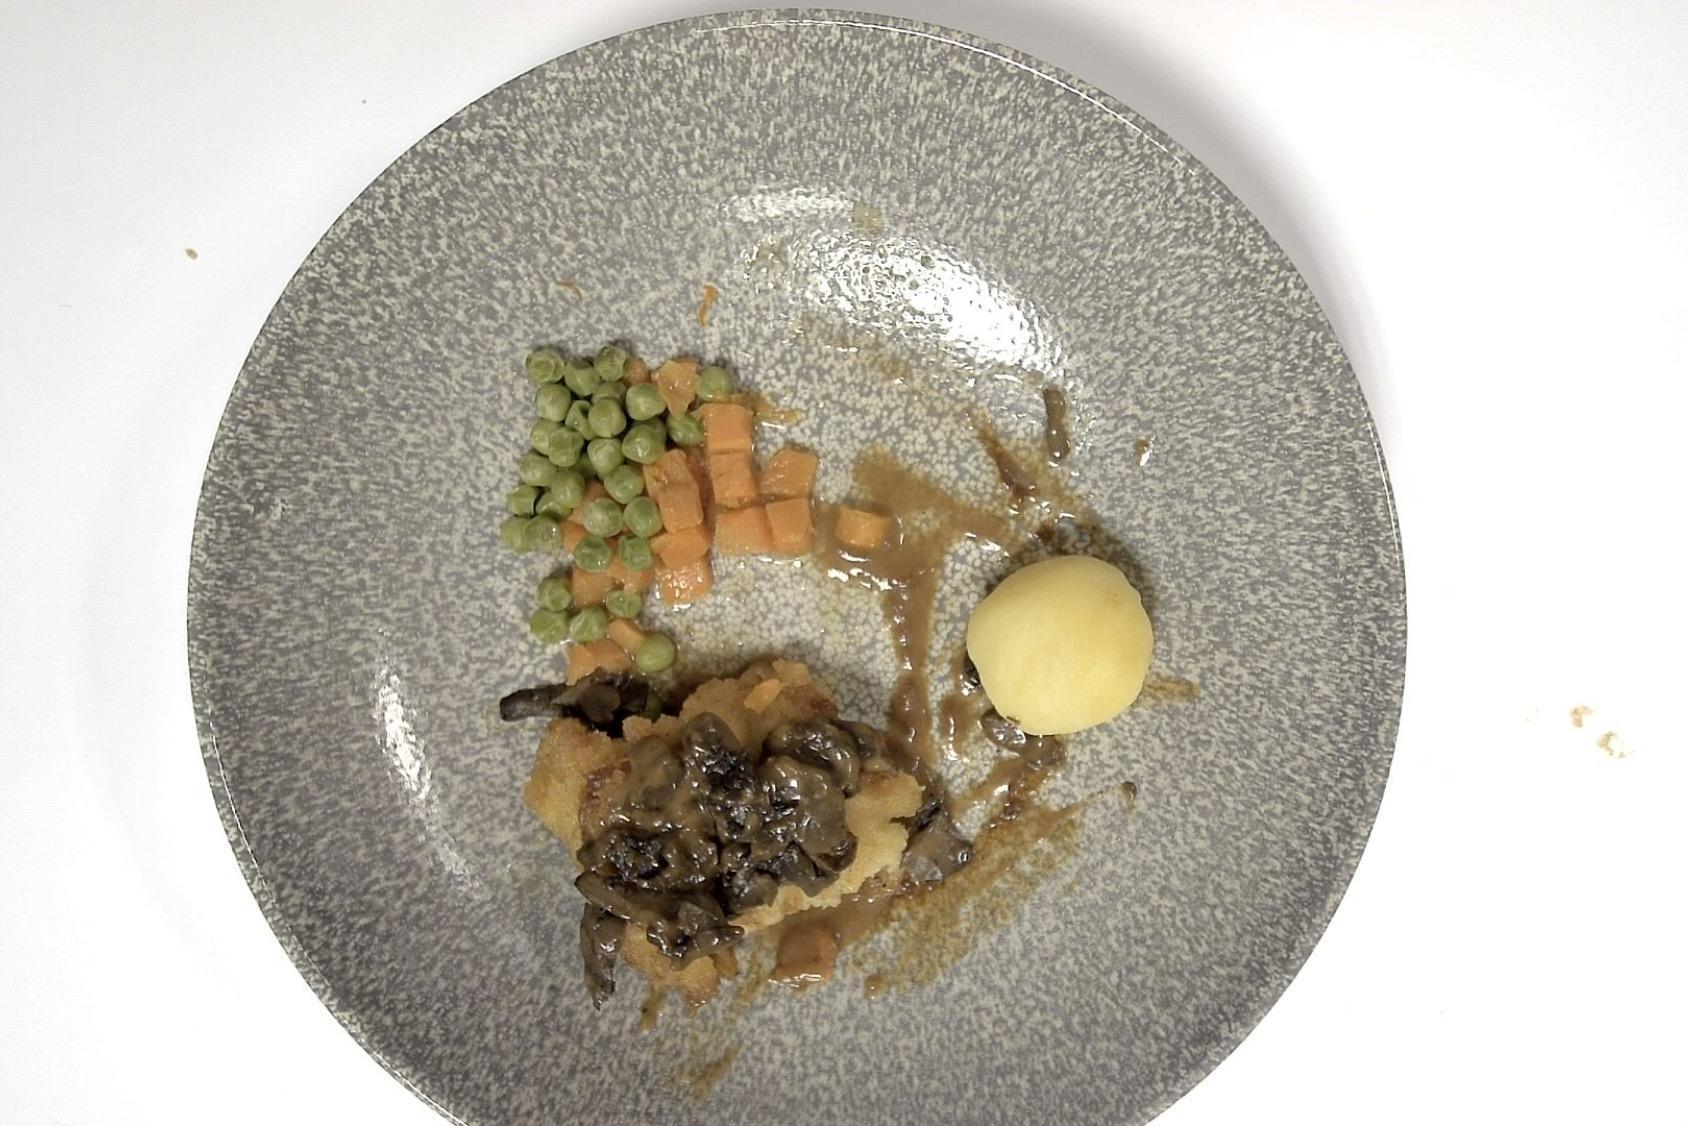
Dish: Schweineschnitzel nach Jägerart mit Pilz-Rahmsauce, Kartoffeln & Erbsen, Möhren
Portion size: Normale Portion
Ingredients: potatoes, peas, carrot, schnitzel-or-cutlet, mushrooms, cream, brown-sauce
Weight as served: 365 g
Energy as served: 307,590 kcal (1.279,400 kJ)
Fat: 9,260 g (saturated: 3,510 g)
Carbohydrates: 33,125 g (sugar: 8,755 g)
Protein: 20,525 g
Salt: 3,830 g
Weight after return: 237 g
Energy after return: 199,723 kcal